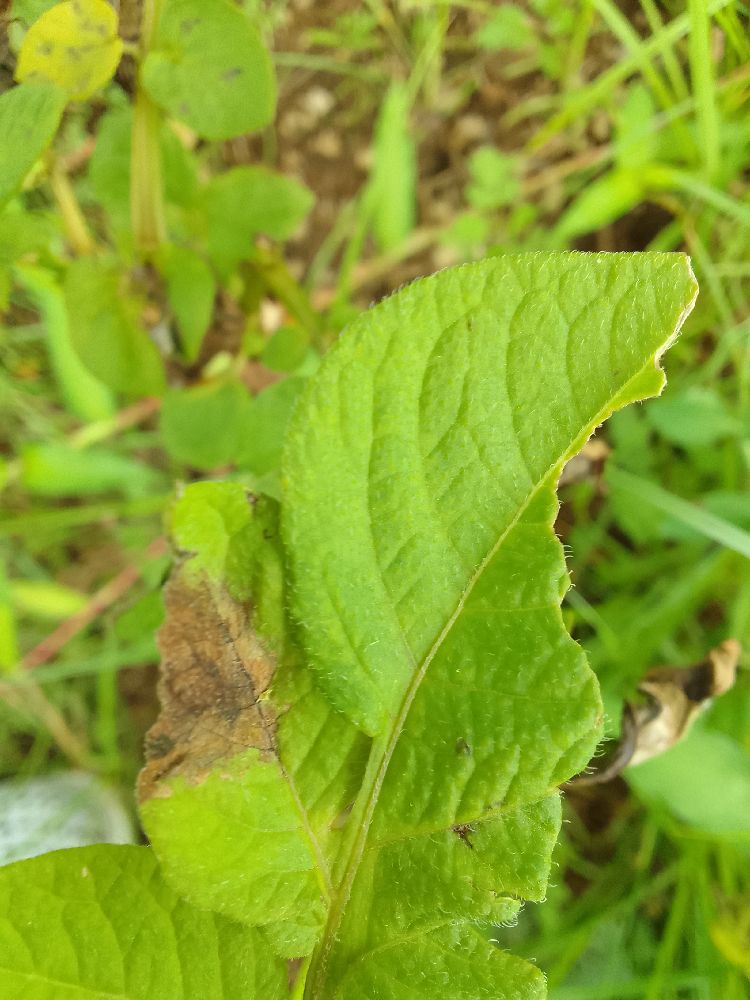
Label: Late blight